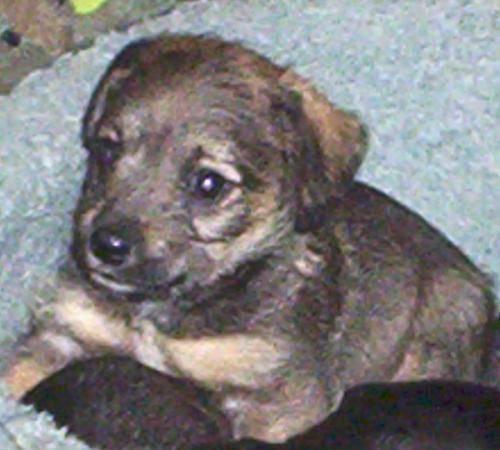
dog